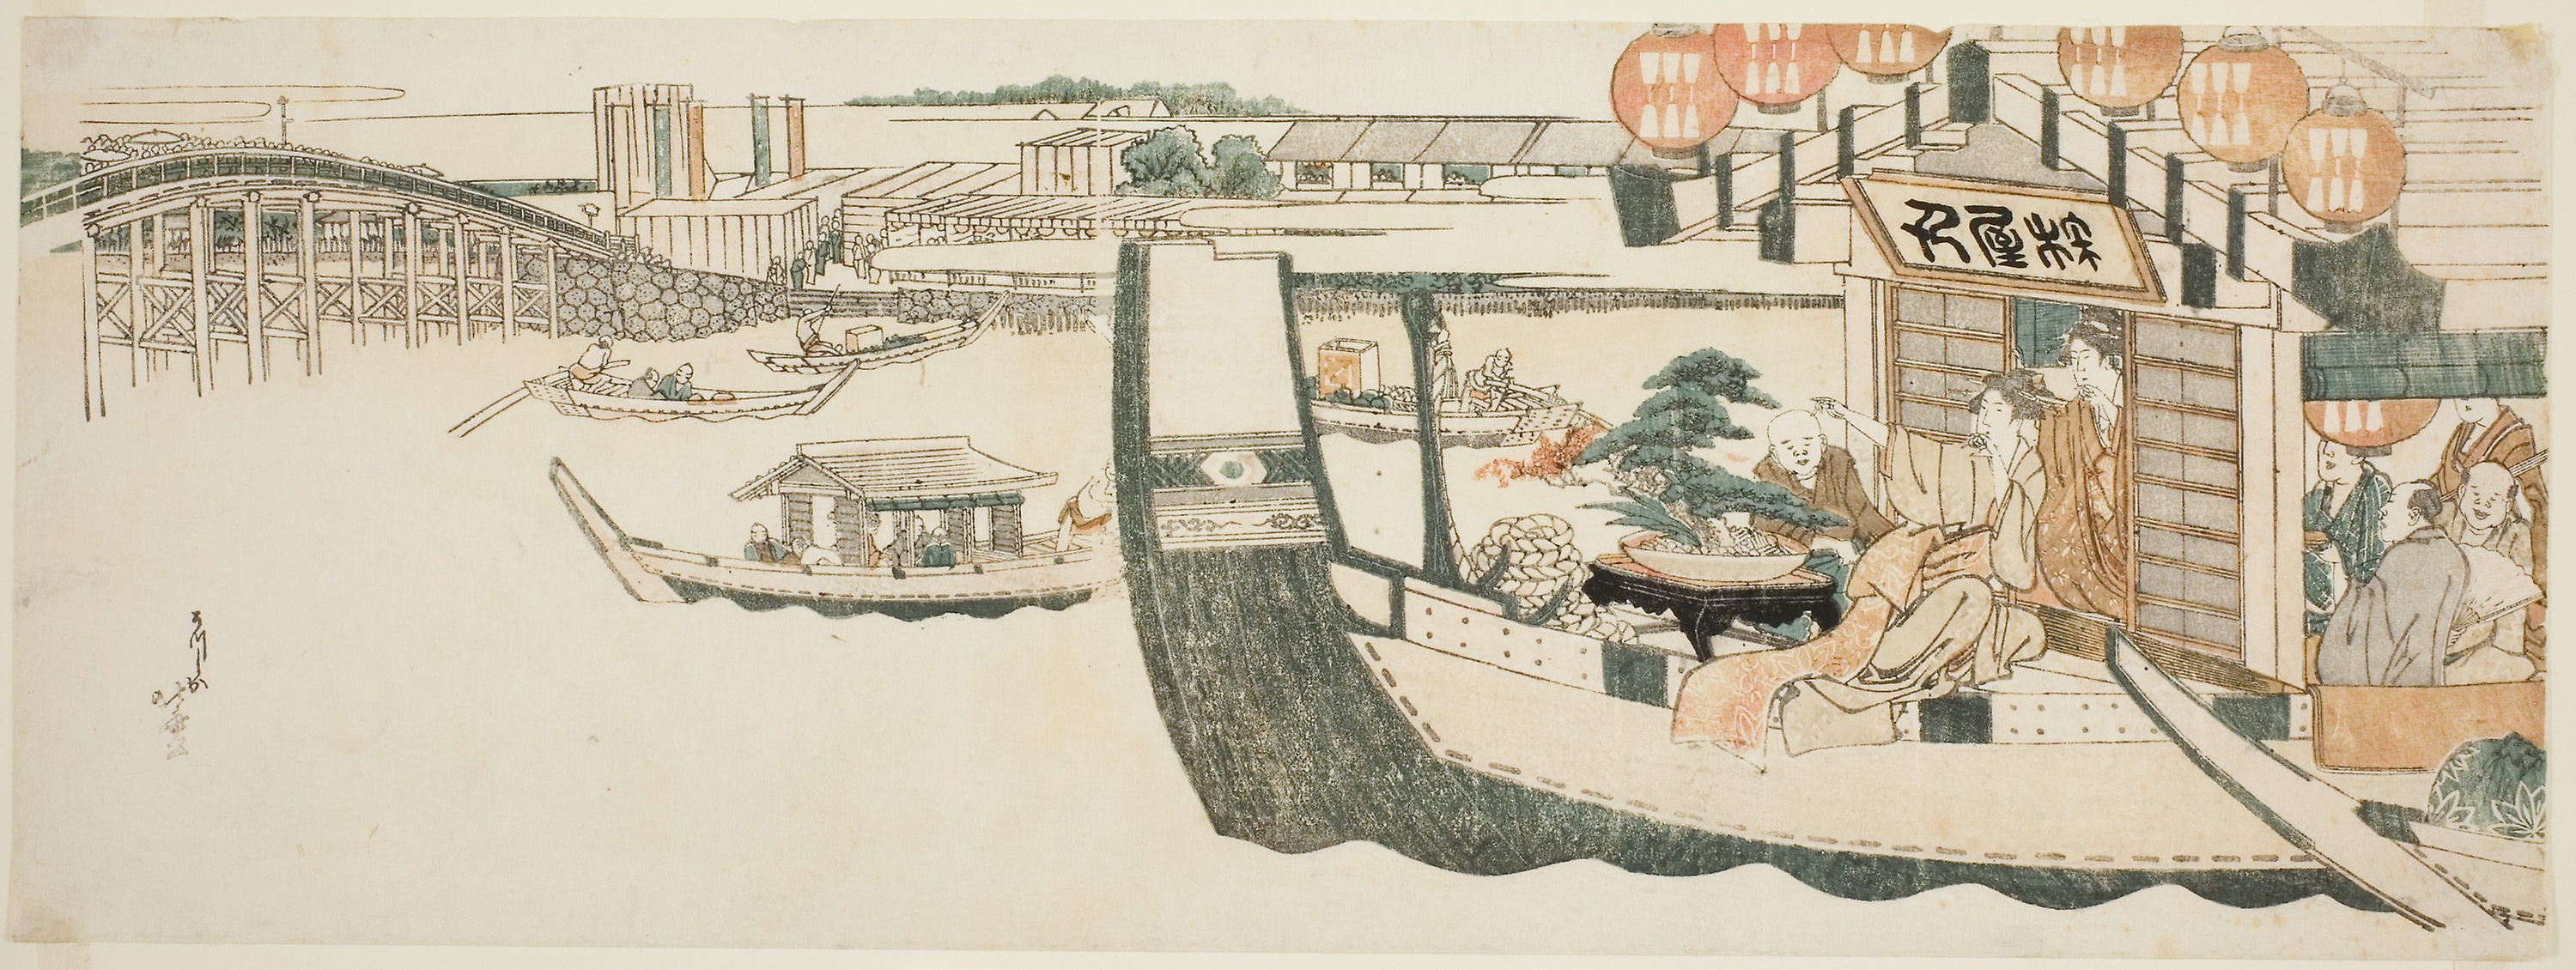
illustration, line, art, history, room, paper